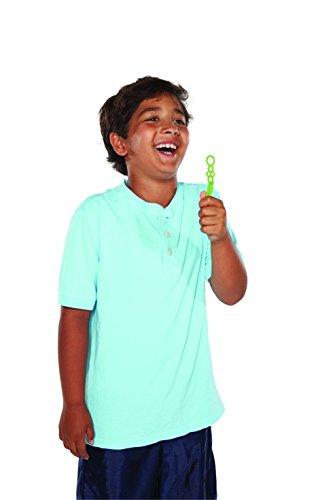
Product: Little Kids Paw Patrol Skye 8 oz Bubble Head with Wand Set (4 Piece)
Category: Toys & Games | Novelty & Gag Toys
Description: Each 4PC set comes with 4 Skye sculpted 8oz bottle of bubbles with wand.
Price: $17.71
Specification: ProductDimensions:2x2x6.1inches|ItemWeight:2.1pounds|ShippingWeight:2.1pounds(Viewshippingratesandpolicies)|DomesticShipping:ItemcanbeshippedwithinU.S.|InternationalShipping:ThisitemcanbeshippedtoselectcountriesoutsideoftheU.S.LearnMore|ASIN:B01AD5L5NM|Itemmodelnumber:83103E|Manufacturerrecommendedage:36months-15years